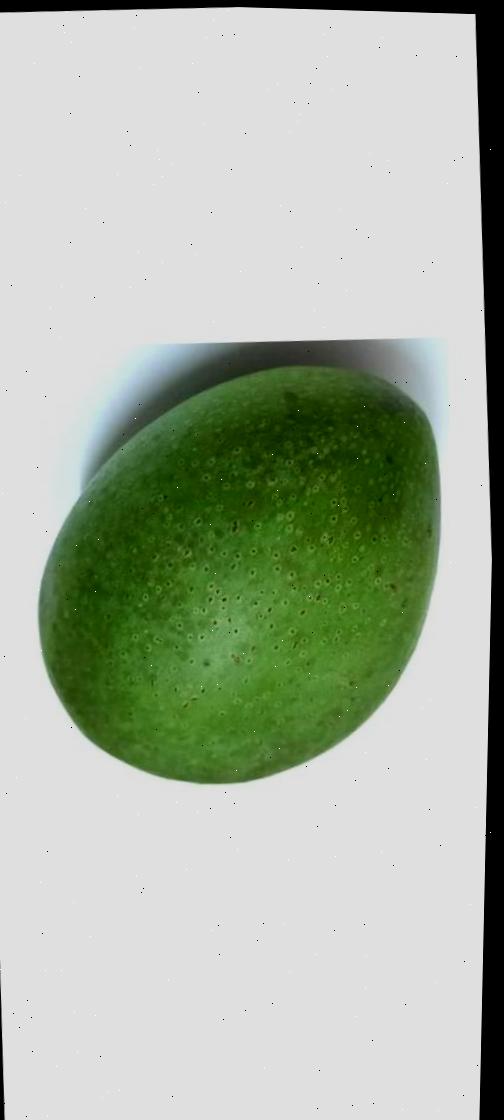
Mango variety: Ashshina Zhinuk